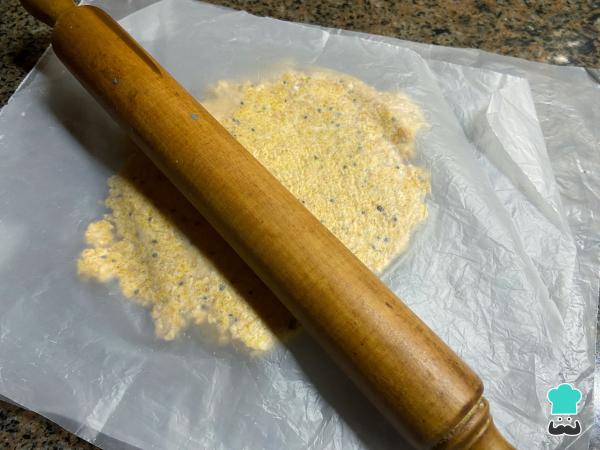
Ubica la masa entre dos papeles separadores y estírala de forma rectangular con ayuda de un palote, aproximadamente 1 cm de alto. Llévala a la heladera por unos 10 minutos para que sea más fácil continuar con el siguiente paso.